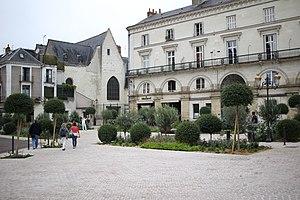
L'enceinte de Châteauneuf est une muraille entourant la ville de Châteauneuf de Saint-Martin. Elle est aussi dénommée « enceinte de la Martinopole ».